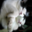
Label: cat